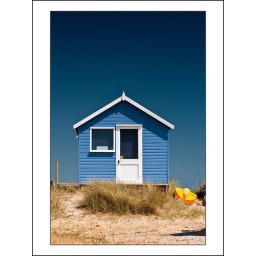
Beach hut with blue sky taken in Dorset.